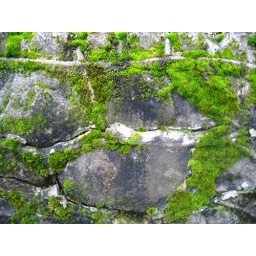
Digital. A moss covered rock wall next door to me in Bowling Green, Kentucky.